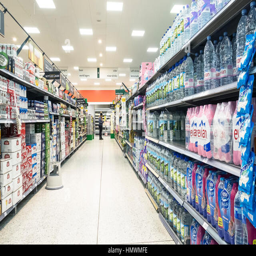
a customer stands at the far end of an aisle in a supermarket